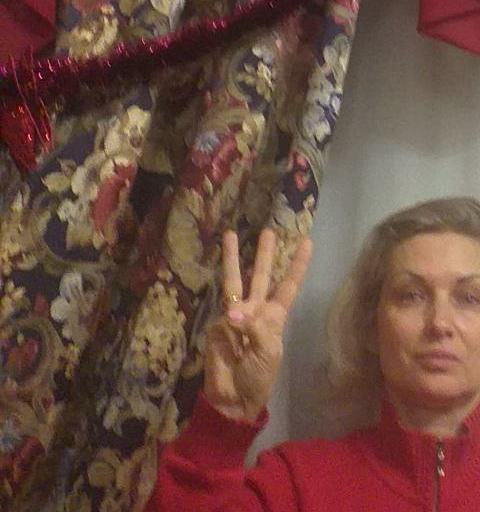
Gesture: three